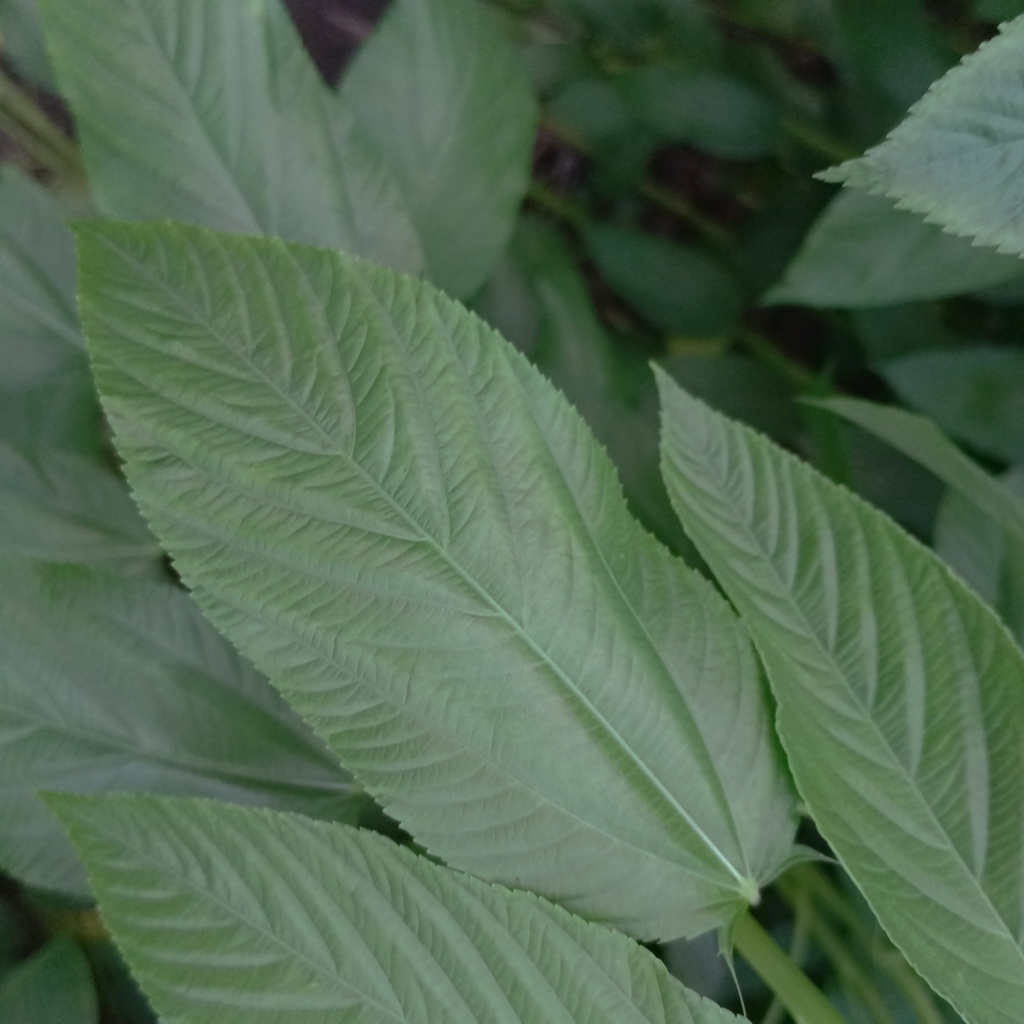
Label: Fresh